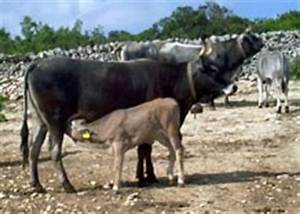
Label: mucca